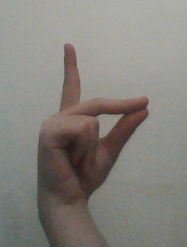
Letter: ta